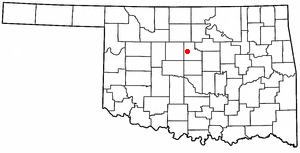
Crescent est une ville américaine située dans le comté de Logan, dans l’État de l’Oklahoma. Lors du recensement de 2000, elle comptait 1 281 habitants.